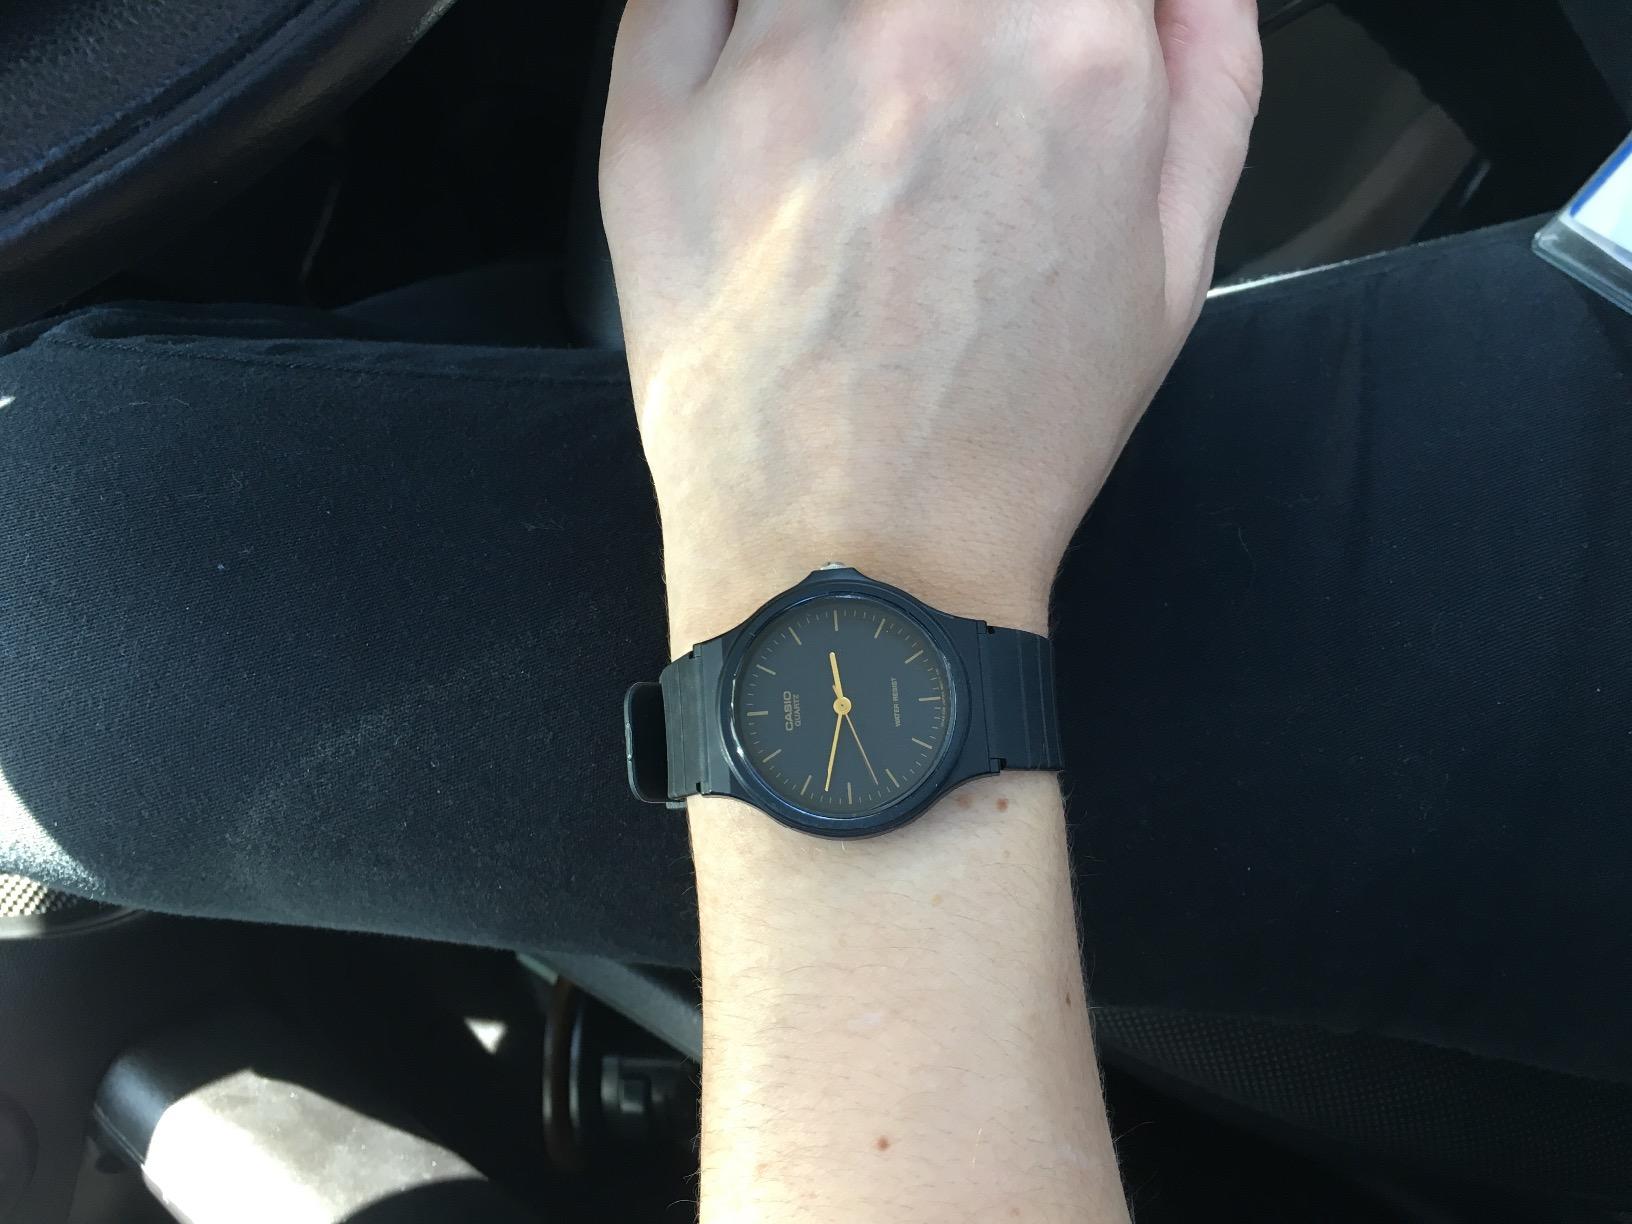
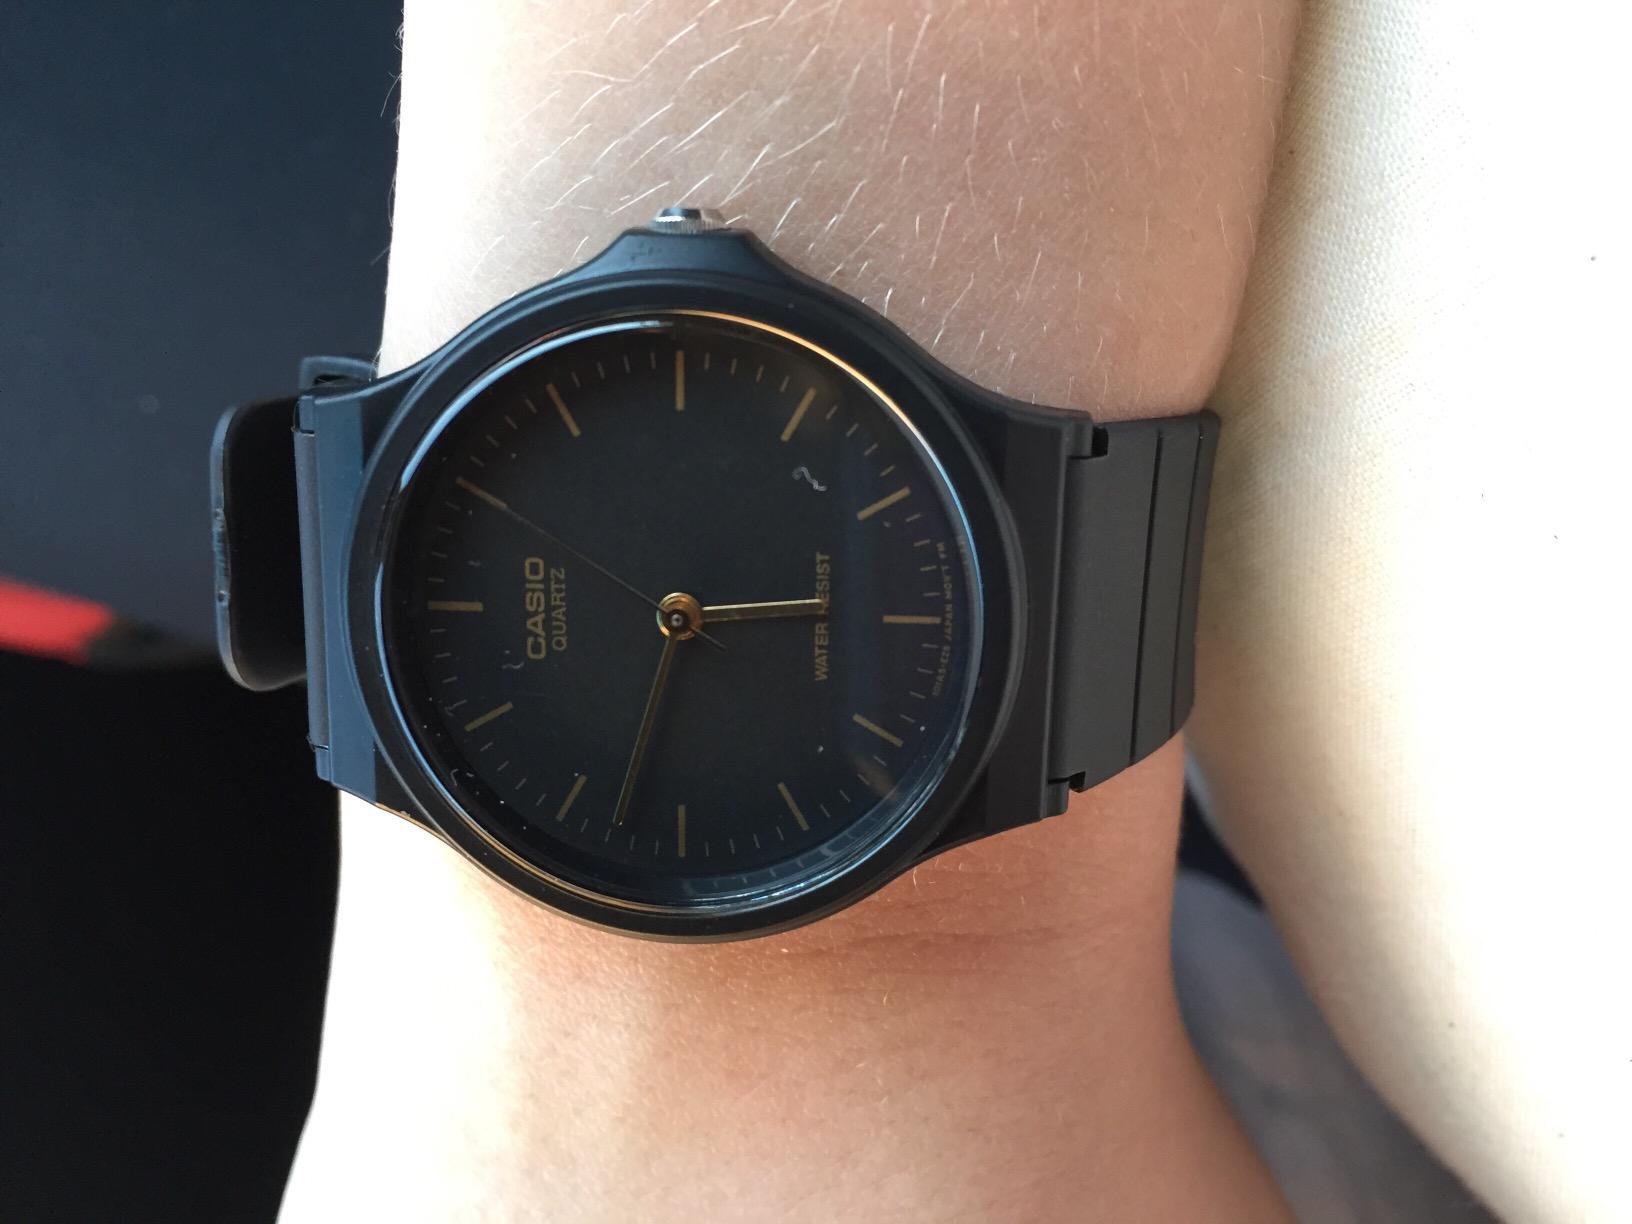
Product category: accessories_watch
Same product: yes